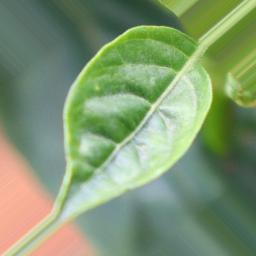
Label: mites_and_trips